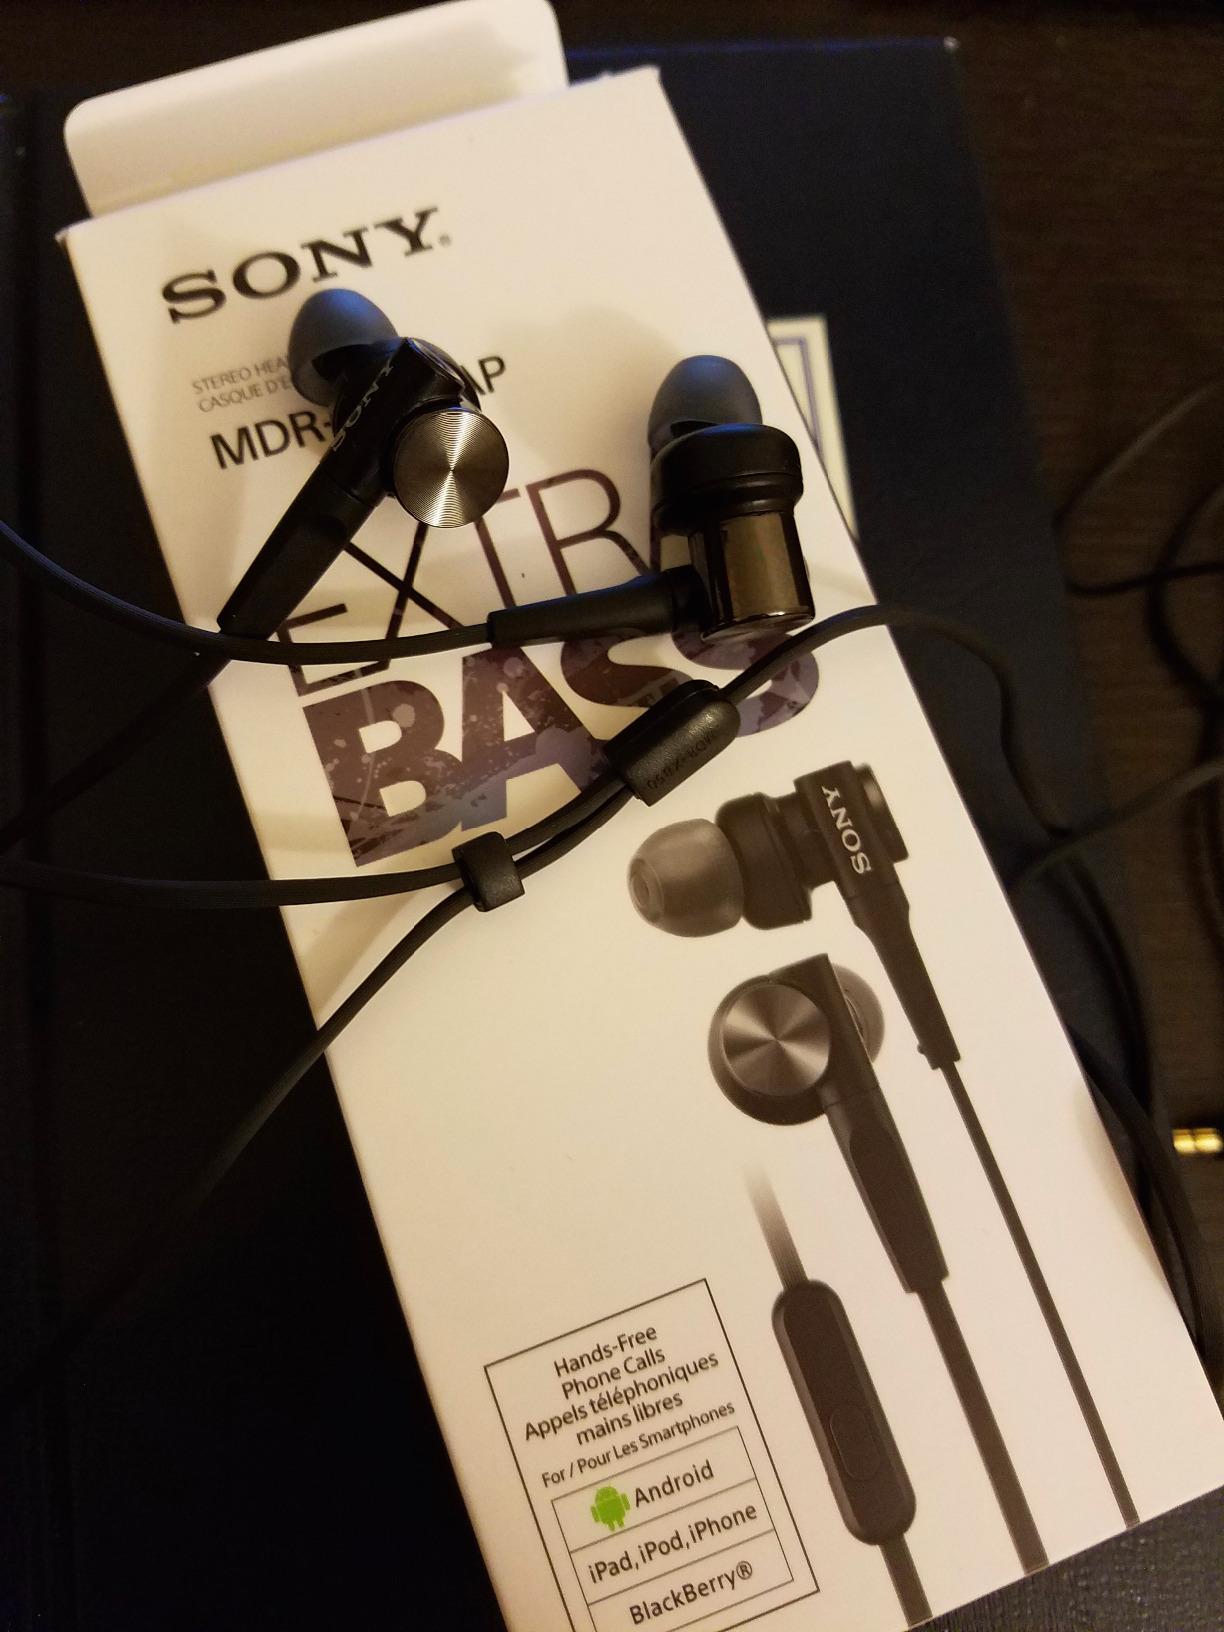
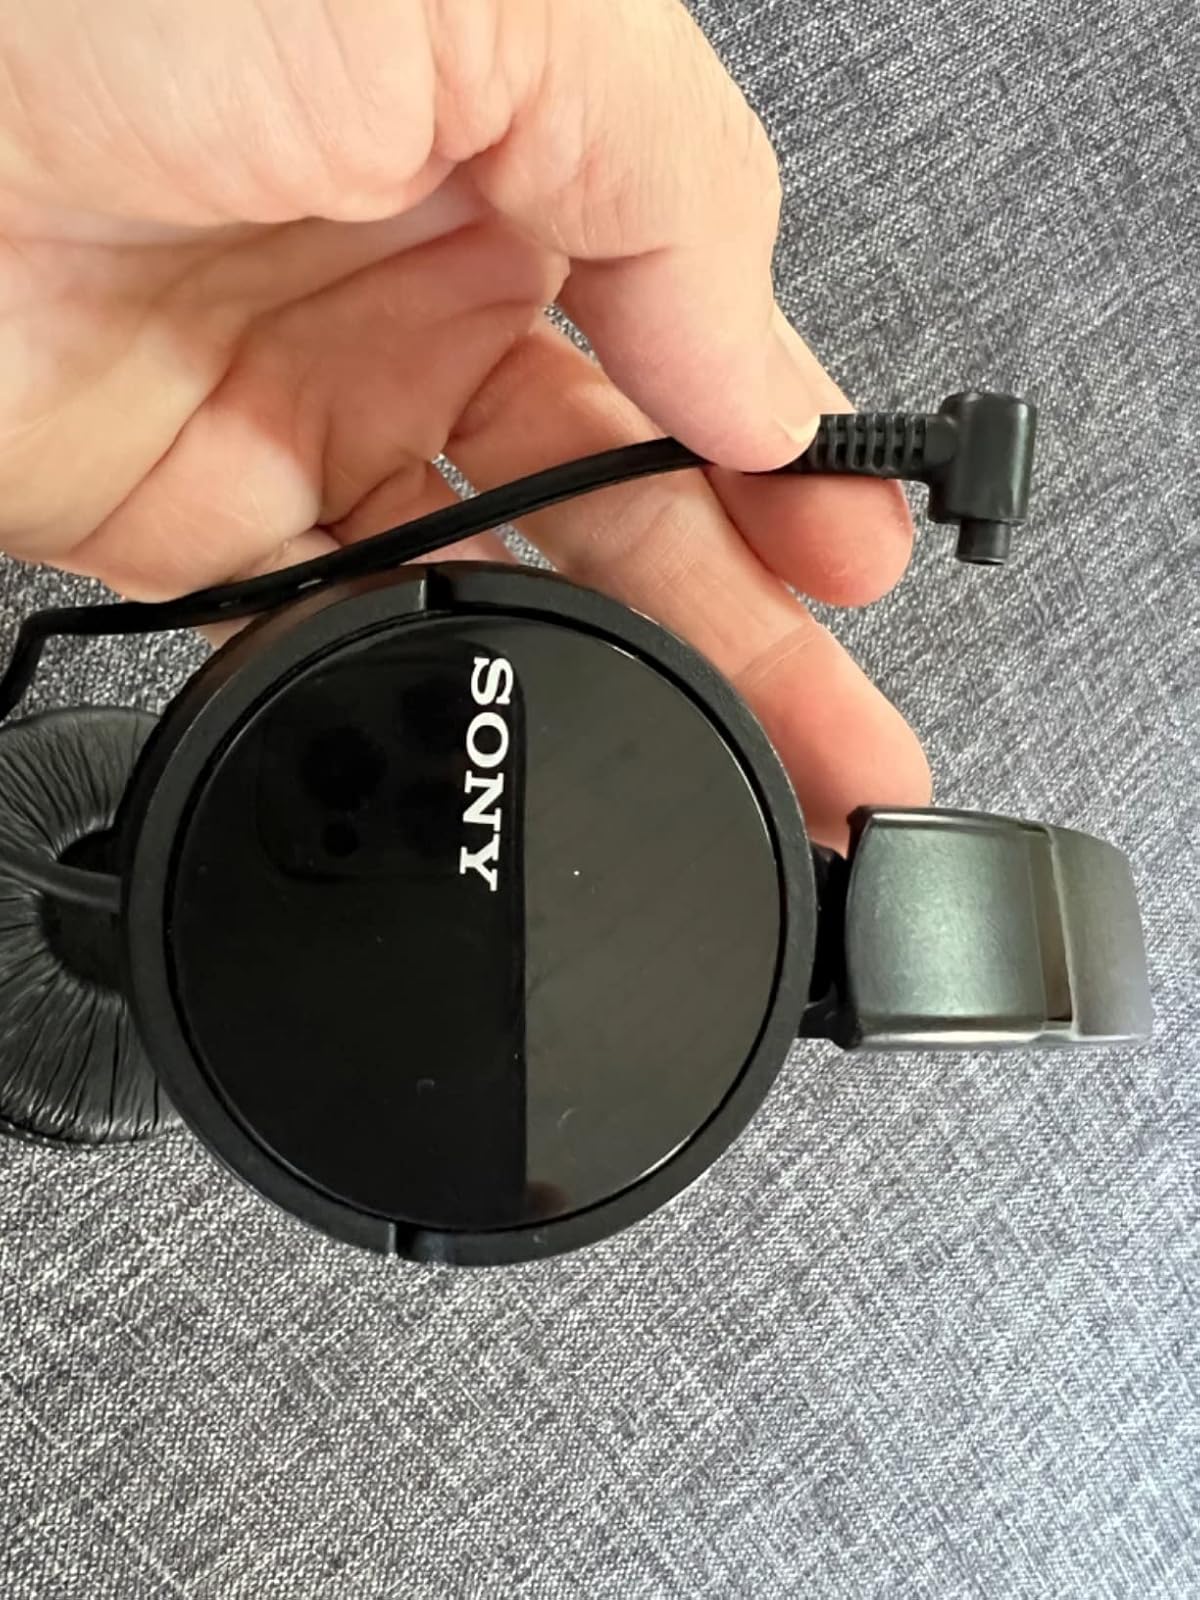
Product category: headphones
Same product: no